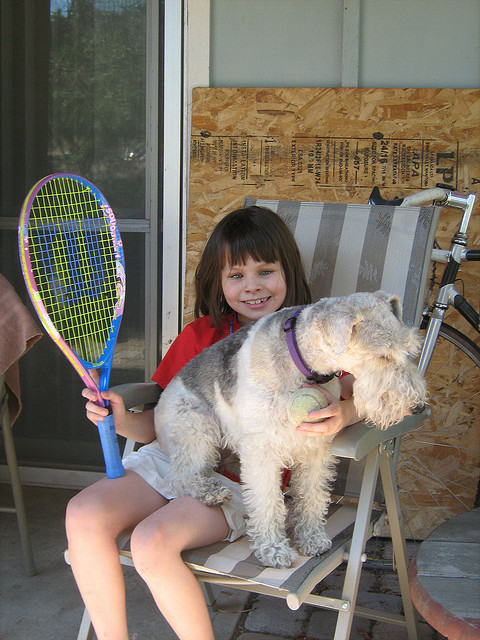
cô bé đang ngồi trên ghế cùng với con chó